Liberal socialism

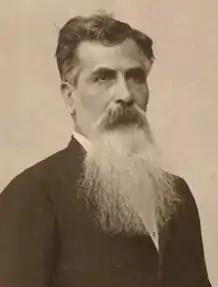
Leandro N. Alem, founder of liberal socialism in Argentina's politics and head of the Revolution of the Park

During the National Autonomist Party governments, liberal socialism emerged in Argentina's politics as opposed to the Julio Argentino Roca's ruling conservative liberalism, though president Domingo Faustino Sarmiento had previously implemented an agenda influenced by John Stuart Mill's writings. The first spokesperson for the new trend was Leandro N. Alem, founder of the Radical Civil Union. Liberal socialists never governed in Argentina, but they constituted the main opposition from 1880 to 1914 and again from 1930 until the rise of Peronism. , , José Ingenieros, Juan B. Justo, , Alicia Moreau de Justo and Nicolás Repetto are among the representatives of the trend during the Década Infame in the 1930s as part of the Radical Civic Union or the Socialist Party.